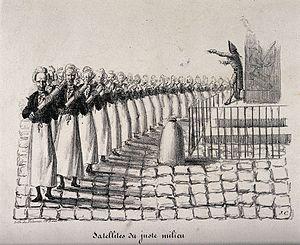
Cette page concerne l'année 1831 du calendrier grégorien.